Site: brandenburg
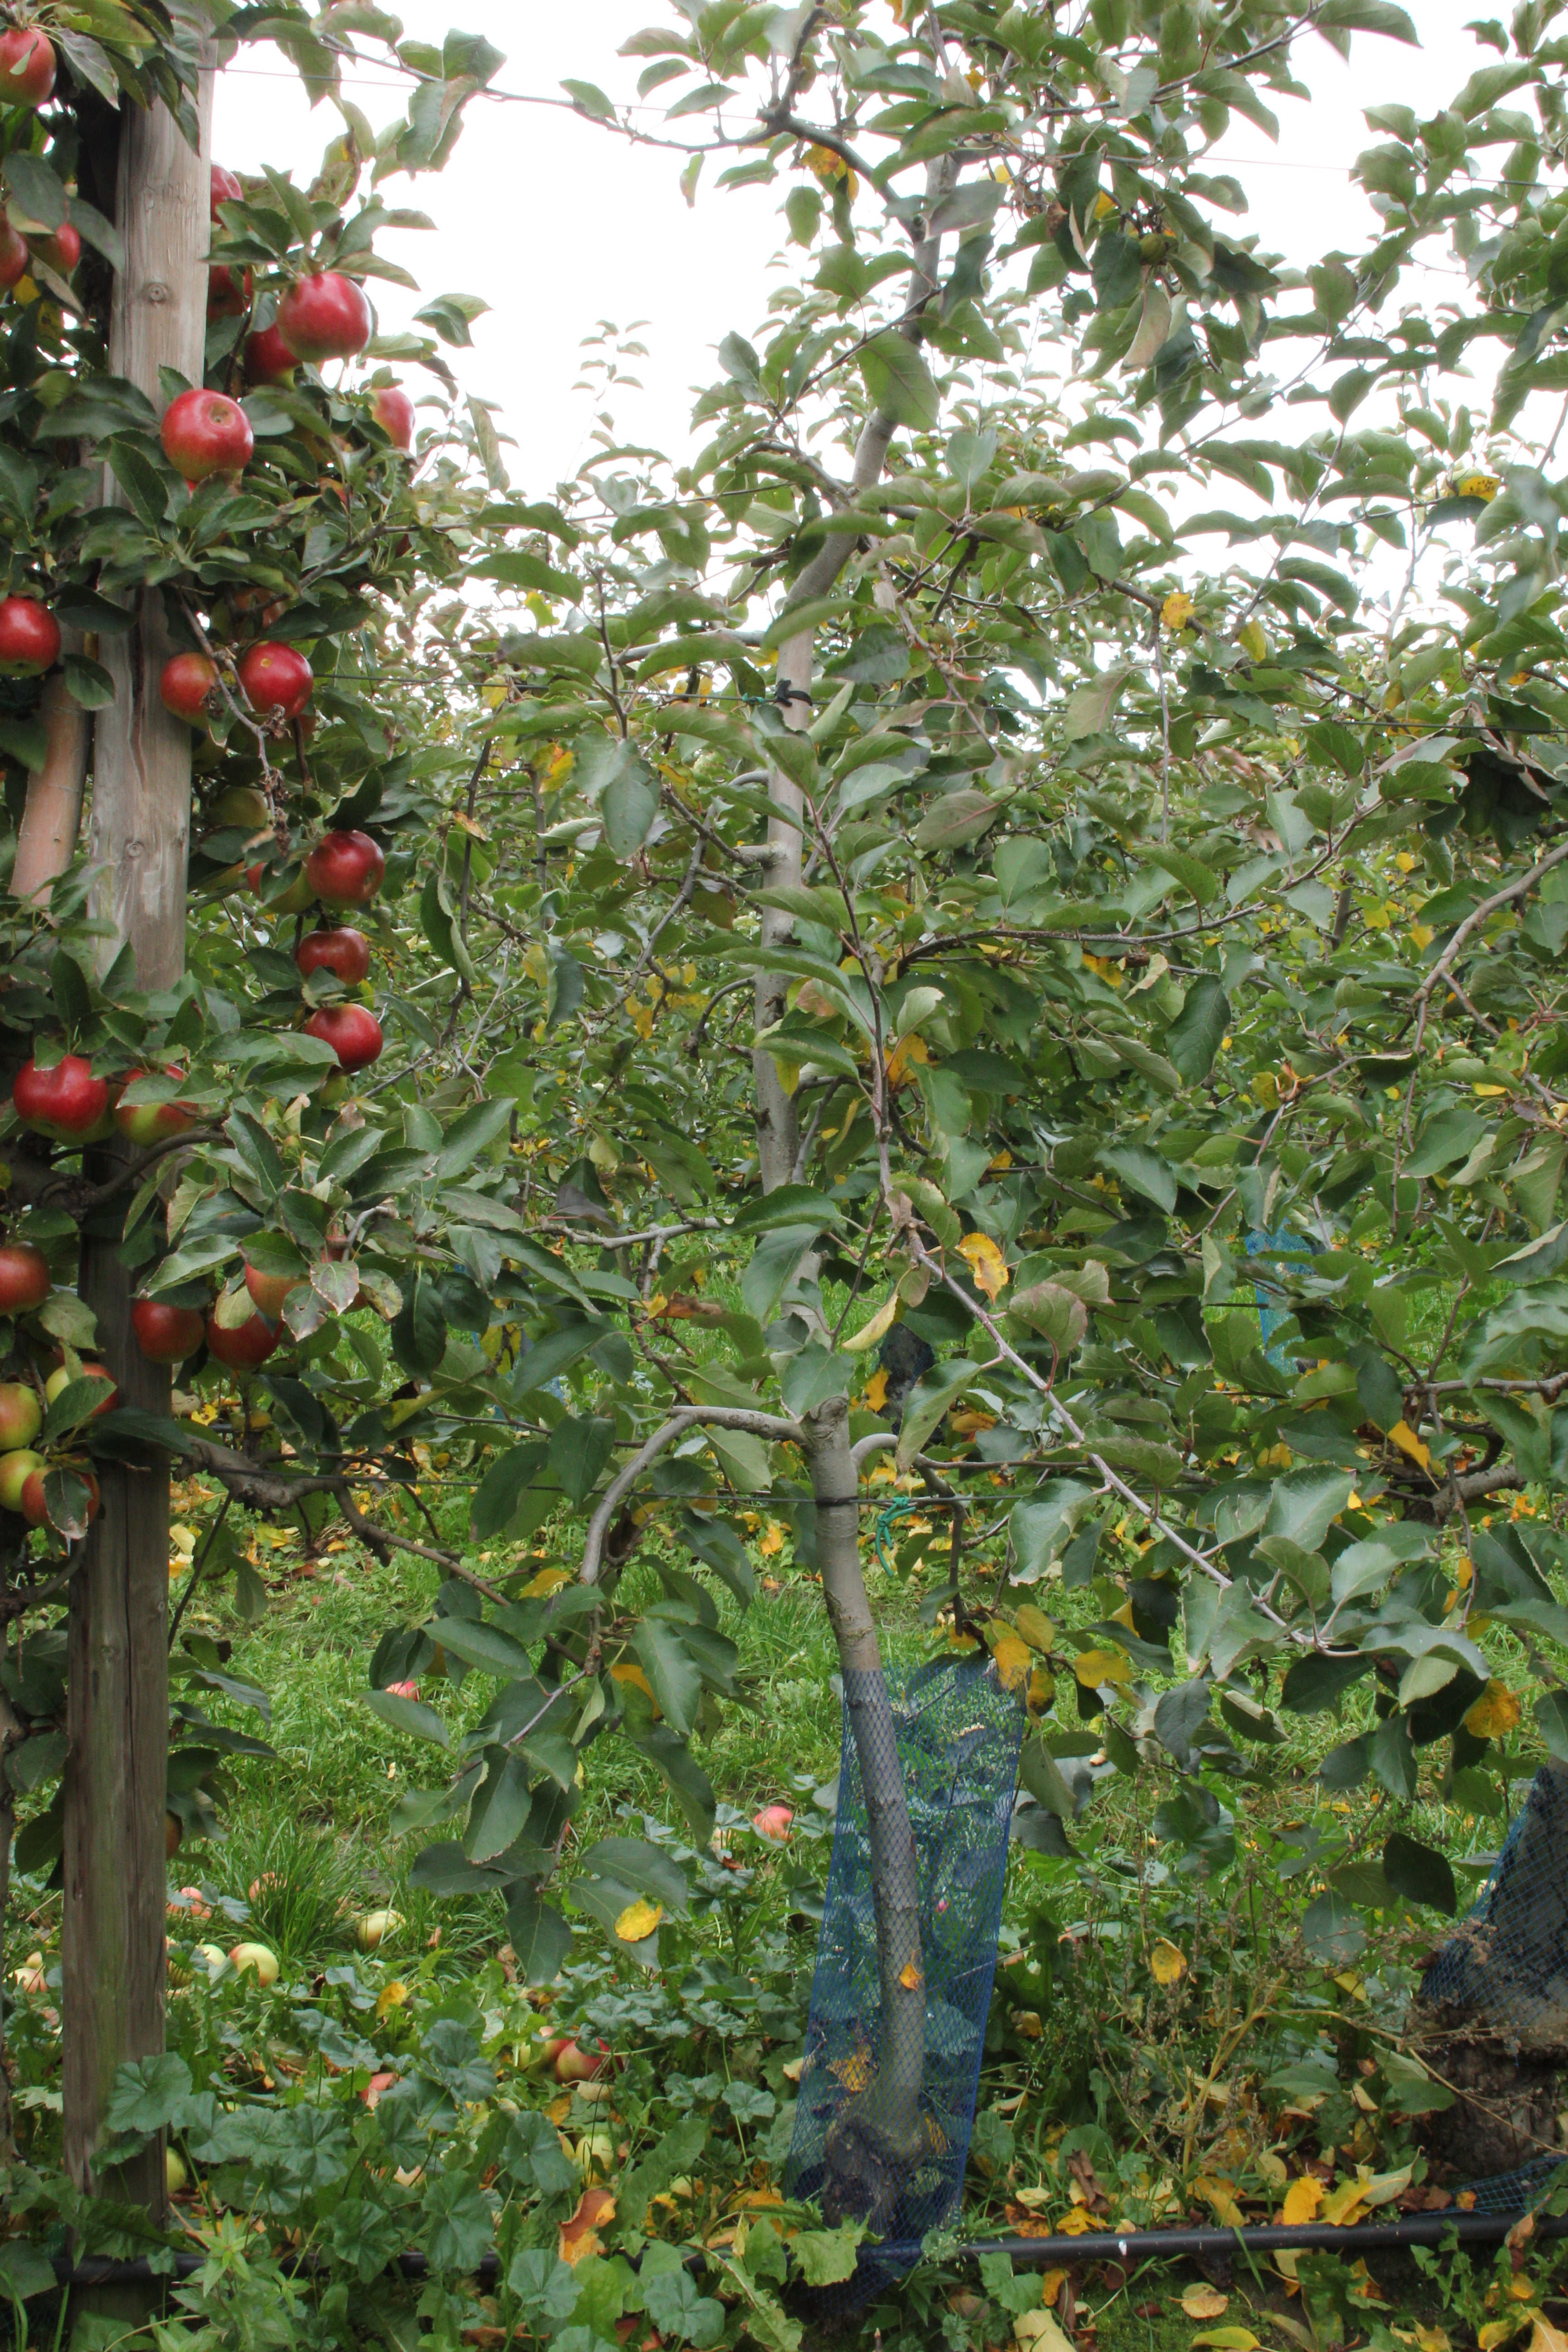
Growth stage (BBCH 91): Senescence, beginning of dormancy